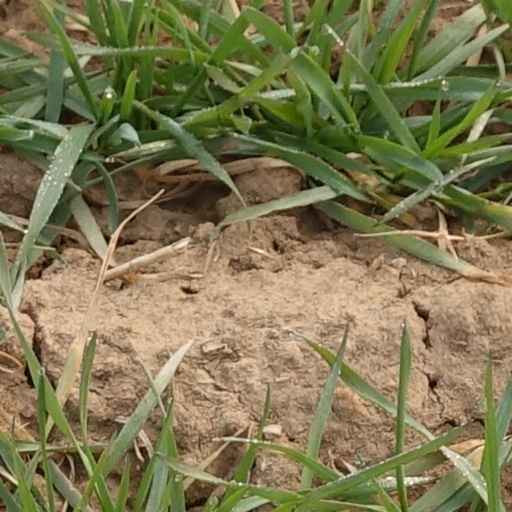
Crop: wheat